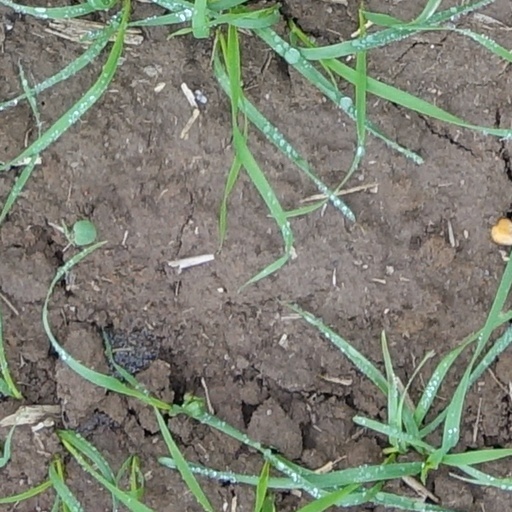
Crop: wheat